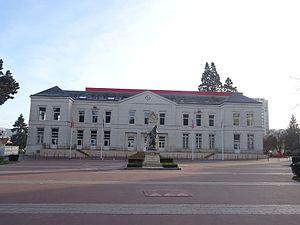
Mairie de Maromme
Maromme est une commune française située dans le département de la Seine-Maritime en région Normandie.